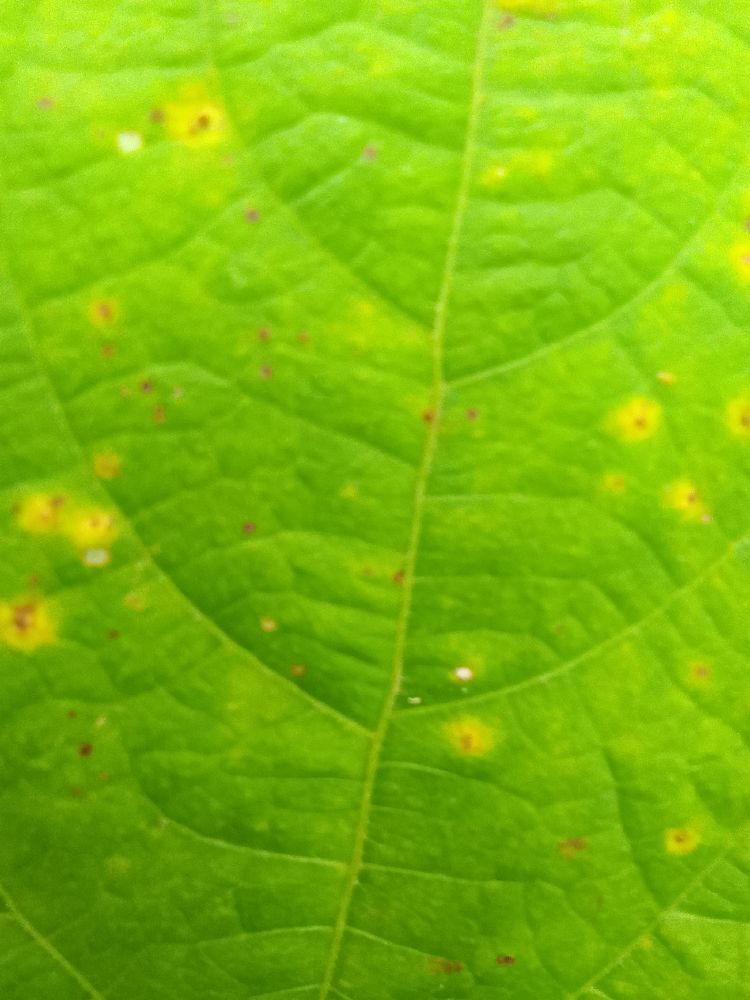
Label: rust